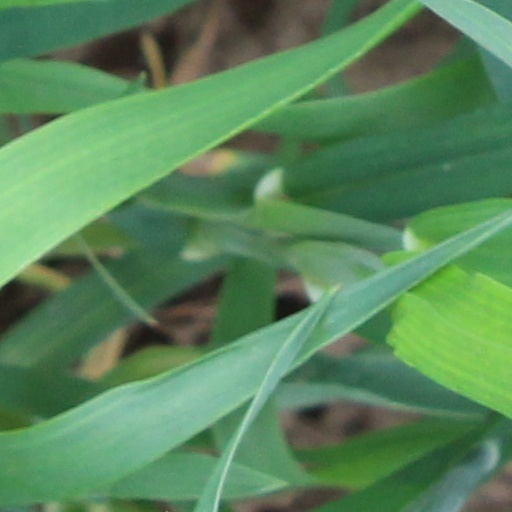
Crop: wheat